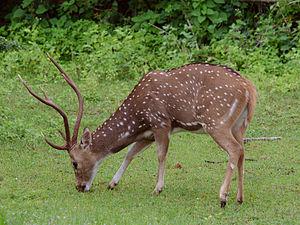
Les cervidés forment une famille de mammifères ruminants présentant un nombre pair de doigts. Elle comprend notamment les cerfs, les chevreuils, les rennes, les élans et les daims, ainsi que des espèces moins connues appelées pudus.